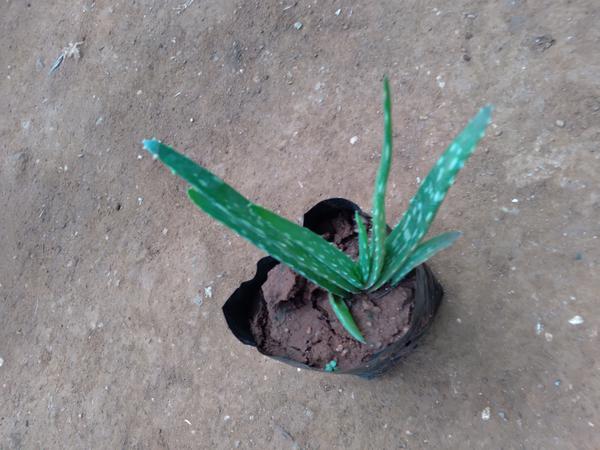
Plant: Aloevera